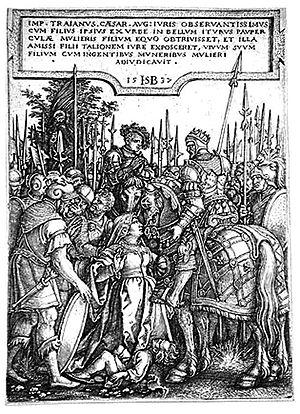
Trajan, né sous le nom de Marcus Ulpius Traianus le 18 septembre 53 à Italica et mort le 8 ou 9 août 117 à Selinus, en Cilicie, est empereur romain de fin janvier 98 à août 117. À sa mort, il porte le nom et les surnoms d'Imperator Caesar Divi Nervae Filius Nerva Traianus Optimus Augustus Germanicus Dacicus Parthicus.